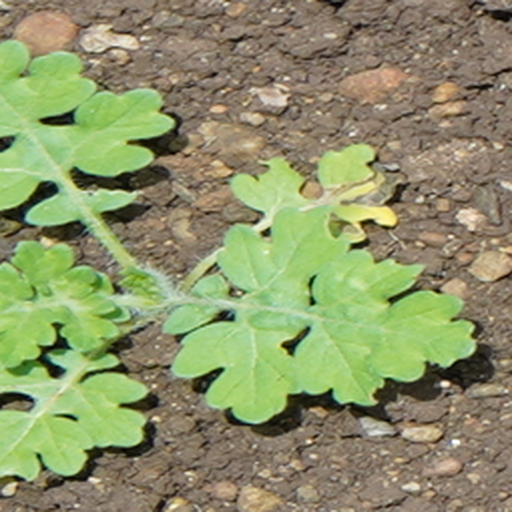
Weed species: Gajar_gavat_(Parthenium hysterophorus)